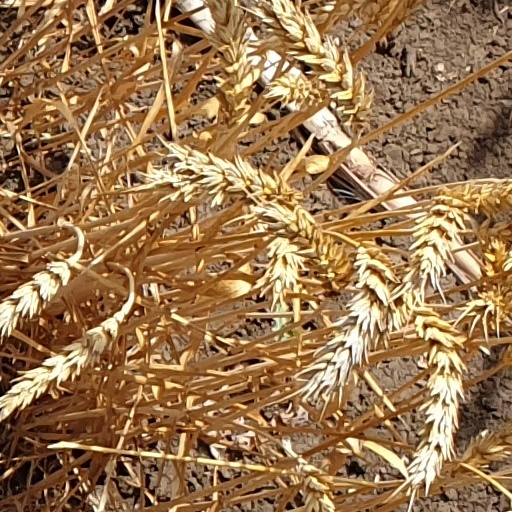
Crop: wheat